Legend Rock

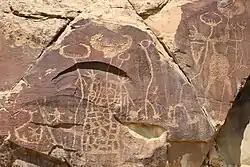

Legend Rock Petroglyph Site is located in Hot Springs County, Wyoming, 20 miles northwest of Hot Springs State Park (which is located in Thermopolis, Wyoming). Legend Rock is a petroglyph site which features hundreds of individual petroglyphs spread across the face of the rock. Although a handful of the rock's etchings have variously been eroded and defaced, a wide majority have been preserved for public viewing. The nearly 300 individual petroglyphs feature some of the oldest and best examples of Dinwoody rock art in the world. The origins of the petroglyphs are still subject to debate. The site was listed on the National Register of Historic Places on July 5, 1973 and it is preserved by the state of Wyoming as a state historic site.